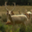
Label: deer